Local elections in New Zealand

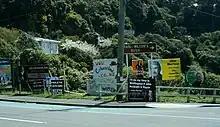
Campaign advertisements for a local election

Rules restricting the use of campaign advertisements are legislated by council by-laws and thus vary wildly across the country. In Wellington, for example, billboards were seen across the city weeks before candidate nominations had even opened for the 2025 elections, as the bylaws allowed signs on private property whenever.